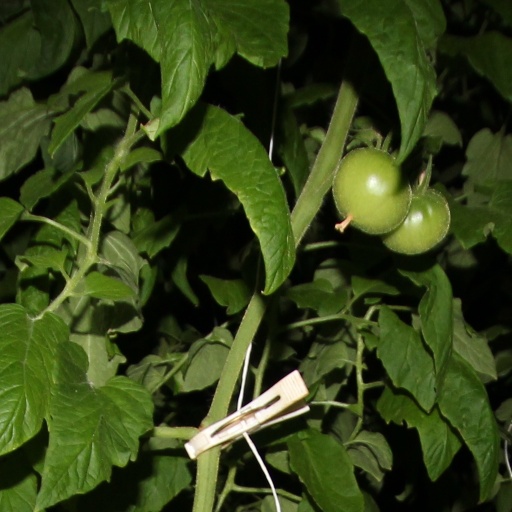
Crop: tomato